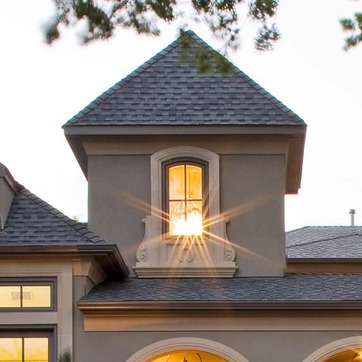
Material: glass